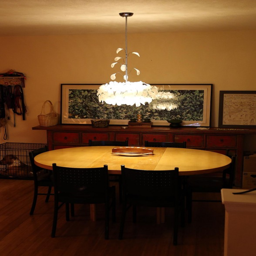
the completed chandelier installed at theater character and person